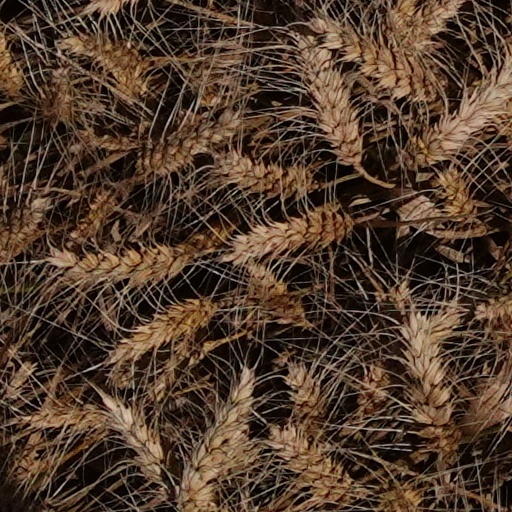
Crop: wheat